Violetta Caldart

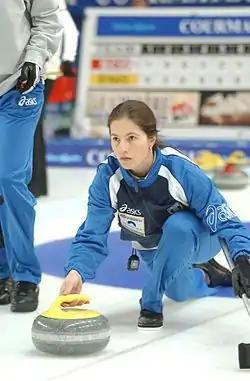

Violetta Caldart (born 10 October 1969 in Auronzo di Cadore) is an Italian curler who lives in Chur, Switzerland.